Neolithic in China

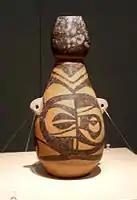
Jar decorated with a mask (?). Small terracotta jar. Ancient Yangshao. Shaanxi History Museum, Xi'an.

The Shangshan culture is (as of 2017) the oldest in the Yangzi region. On the banks of the Puyang River, near Shaoxing and about 200 km from the sea, the Shangshan site (2 hectares, dated to 9000–6000 BCE) shows signs of significant periodic variations following a dry and cold climate (11,000–9,670 BCE), corresponding to the Younger Dryas, followed by a subtropical-humid climate at the beginning of the Holocene. The tools consist of rudimentary implements for scraping and cutting, stone balls (in the form of "bolas"), perforated pebble discs, stationary grinding slabs, pebble grinders, rare polished bifaces, and adzes. Numerous grinding tools (slabs and grinders/pestles) appear in various forms, indicating a diversified use in the preparation of plant materials, among others. The many storage pits/granaries, as well as the predominance of flat-bottomed pottery, which is unsuitable for mobility, suggest that hunter-gatherers settled there, at least temporarily. Initially, the rice husk and stalk were used as tempering agents in pottery, later replaced by sand. Clues visible to botanists on wild rice samples collected at the Shangshan site suggest that the abundance of wild rice may have inspired inhabitants to attempt its cultivation. The fact that it could be stored to get through the lean season made it, much later, an essential food — and at first, a luxury dish worthy of celebration. It is possible, then, that the oldest alcoholic beverages discovered in China originated from rice fermentation.